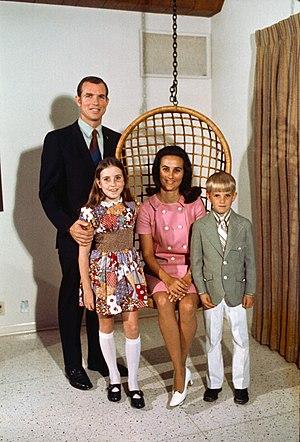
David Scott, né le 6 juin 1932 à San Antonio au Texas, est un militaire, pilote d'essai, astronaute et homme d'affaires américain. Il est le septième des douze hommes ayant foulé le sol lunaire à ce jour.